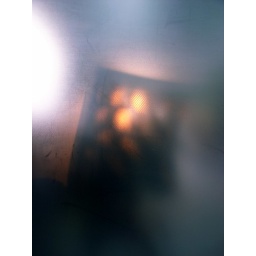
the chair behind the mist glass and light up by morning sun